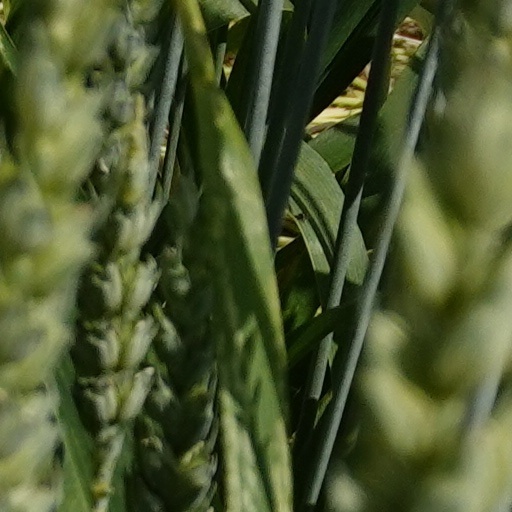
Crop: wheat